Congressional baseball shooting

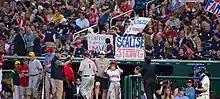
Scalise supporters at the Congressional Baseball Game. Then-Representative Ron DeSantis is in the bottom left.

Congressional leaders announced on the afternoon of June 14 that the Congressional Baseball Game, which is played for charity, would take place as scheduled the next day.